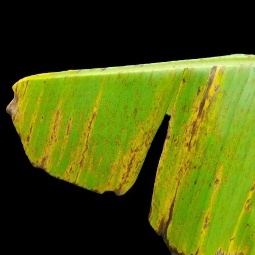
Label: Potassium